The Lego Movie

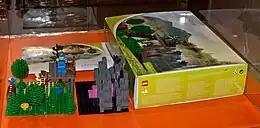
LEGO Design byME set designed with Lego Digital Designer, the same software used to create "The Lego Movie"

"The Lego Movie" was strongly inspired by the visual aesthetic and stylistics of Brickfilms and qualities attributed to Lego Studios sets. The film received a great deal of praise in the respective online communities from filmmakers and fans, who saw the film as an appraising nod to their work. In the film's live-action segment, Finn returns Emmet to the Lego world via an arts-and-crafts-covered tube labeled "Magic Portal", which production designer Grant Freckleton confirmed was a direct reference to Australian filmmaker Lindsay Fleay's 1989 animated short film "The Magic Portal", which similarly incorporated live-action segments. Fleay went on to work at Animal Logic, though he left before production on "The Lego Movie" began.